Charles Robert Chapman

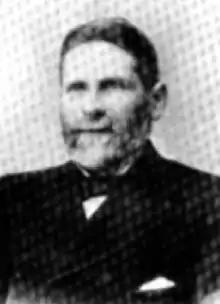
Charles Robert Chapman

Charles Robert Chapman (1847 – August 1928) was Mayor of Dunedin in 1891.